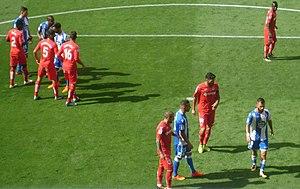
Le Getafe CF est un club espagnol de football fondé en 1983, situé à Getafe, dans la banlieue sud de Madrid. Le club présidé par l'Espagnol Ángel Torres Sánchez évolue en Liga Santander.